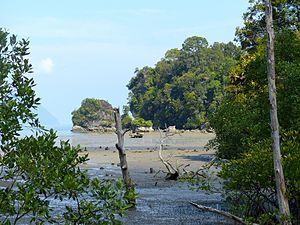
Le parc national de Bako, inauguré en 1957 en Malaisie orientale, est le plus ancien parc national ouvert dans le Sarawak à Bornéo. Il s’étend sur 27,27 km², de l'extrémité de la péninsule de Muara Tebas à l’estuaire des fleuves de Bako et Kuching. Une distance de 37 km par route le sépare de Kuching. La côte, sous l’effet de l'érosion, se compose de falaises abruptes, de cap rocheux et de larges baies sablonneuses. L’érosion due aux vagues a sculpté, au pied des falaises, bon nombre des caps rocheux en des arches ou colonne marines dont les motifs colorés sont dus à une déposition ferrugineuse. Le parc n'est accessible qu’après une traversée de 20 minutes en bateau depuis Kampung Bako.